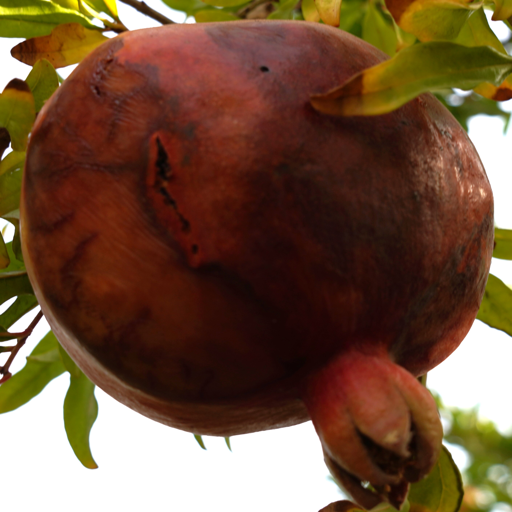
Label: Ectomyelois ceratoniae